O Sacred Head, Now Wounded

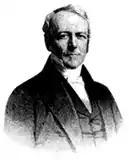
James Waddell Alexander

The text by Gerhardt consists of 10 verses, of which the first and final one are transcribed below, with the same verses in the 1830 version by J. W. Alexander.